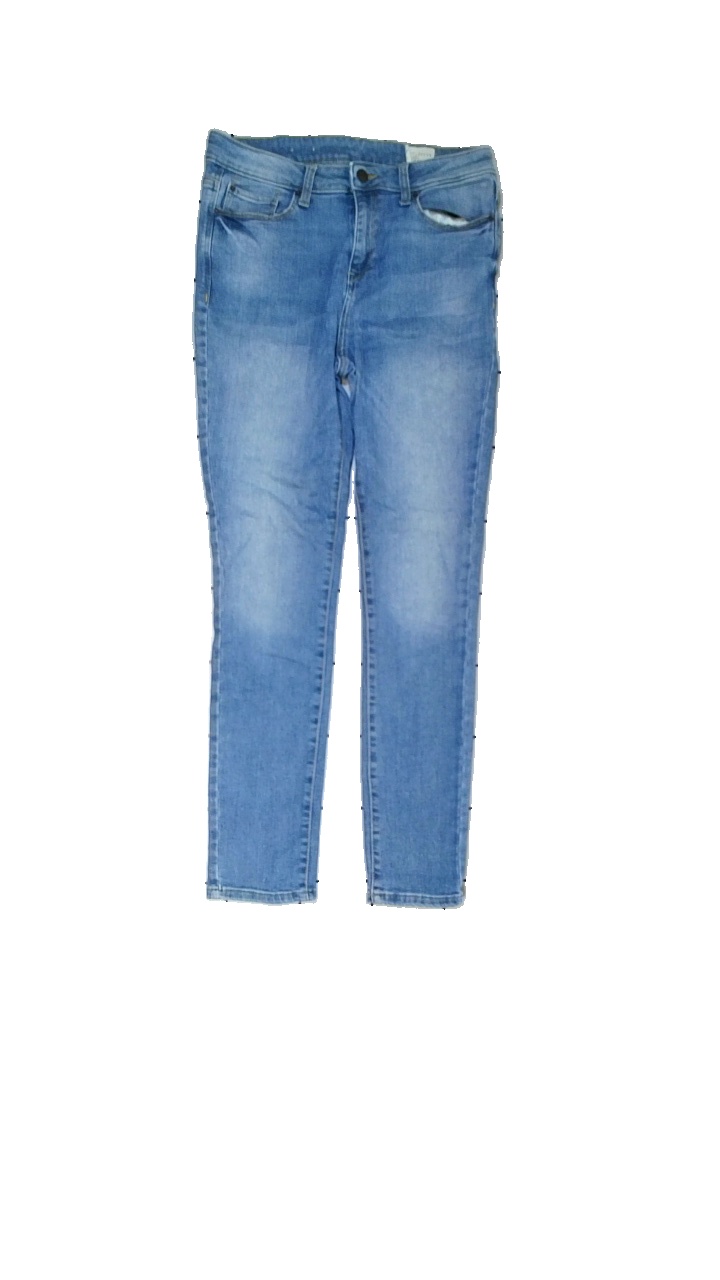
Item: Jeans (Ladies)
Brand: Esprit
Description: Ljusblåa jeans
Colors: Blue
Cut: Tight
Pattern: Logo print
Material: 100% bomull
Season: All
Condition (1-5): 4
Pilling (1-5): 5
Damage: slitet
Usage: Reuse
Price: <50